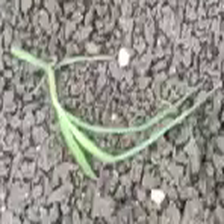
Weed species: Digitaria_SP_(Digitaria Sanguinalis )